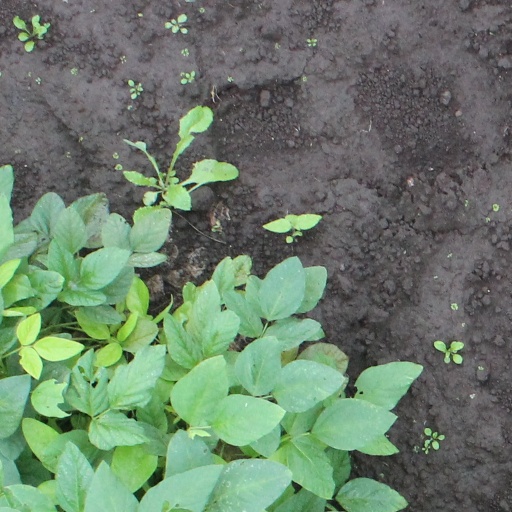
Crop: soybean